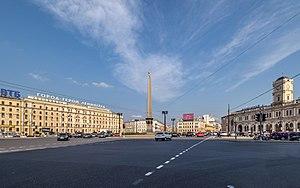
La place Vosstaniïa, est une place de Saint-Pétersbourg, en Russie. Elle est en plein centre-ville, en face de la gare de Moscou et au croisement de la perspective Nevsky qui commence à l'angle de la station de métro Plochtchad Vostaniïa, ainsi que la perspective Ligovsky et les rues Vostaniïa et Gontcharnaïa.